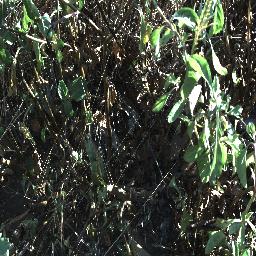
Label: snake_weed